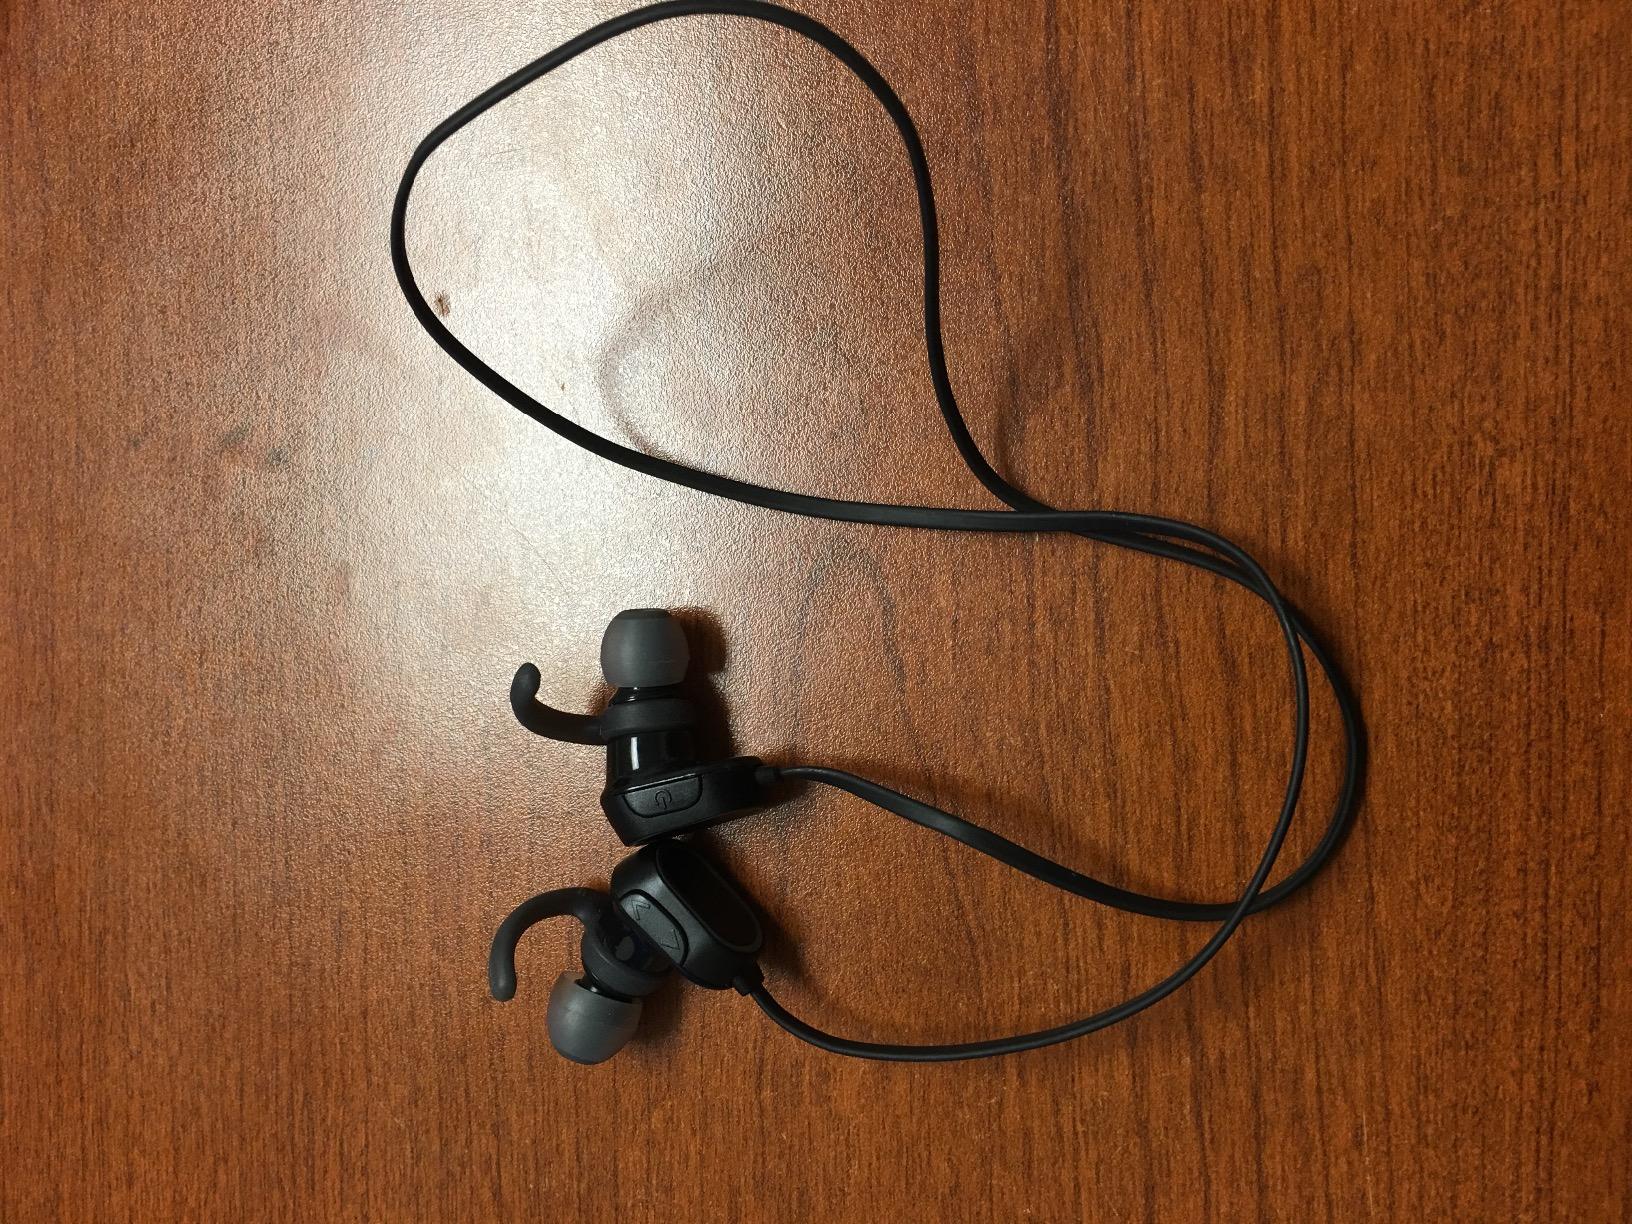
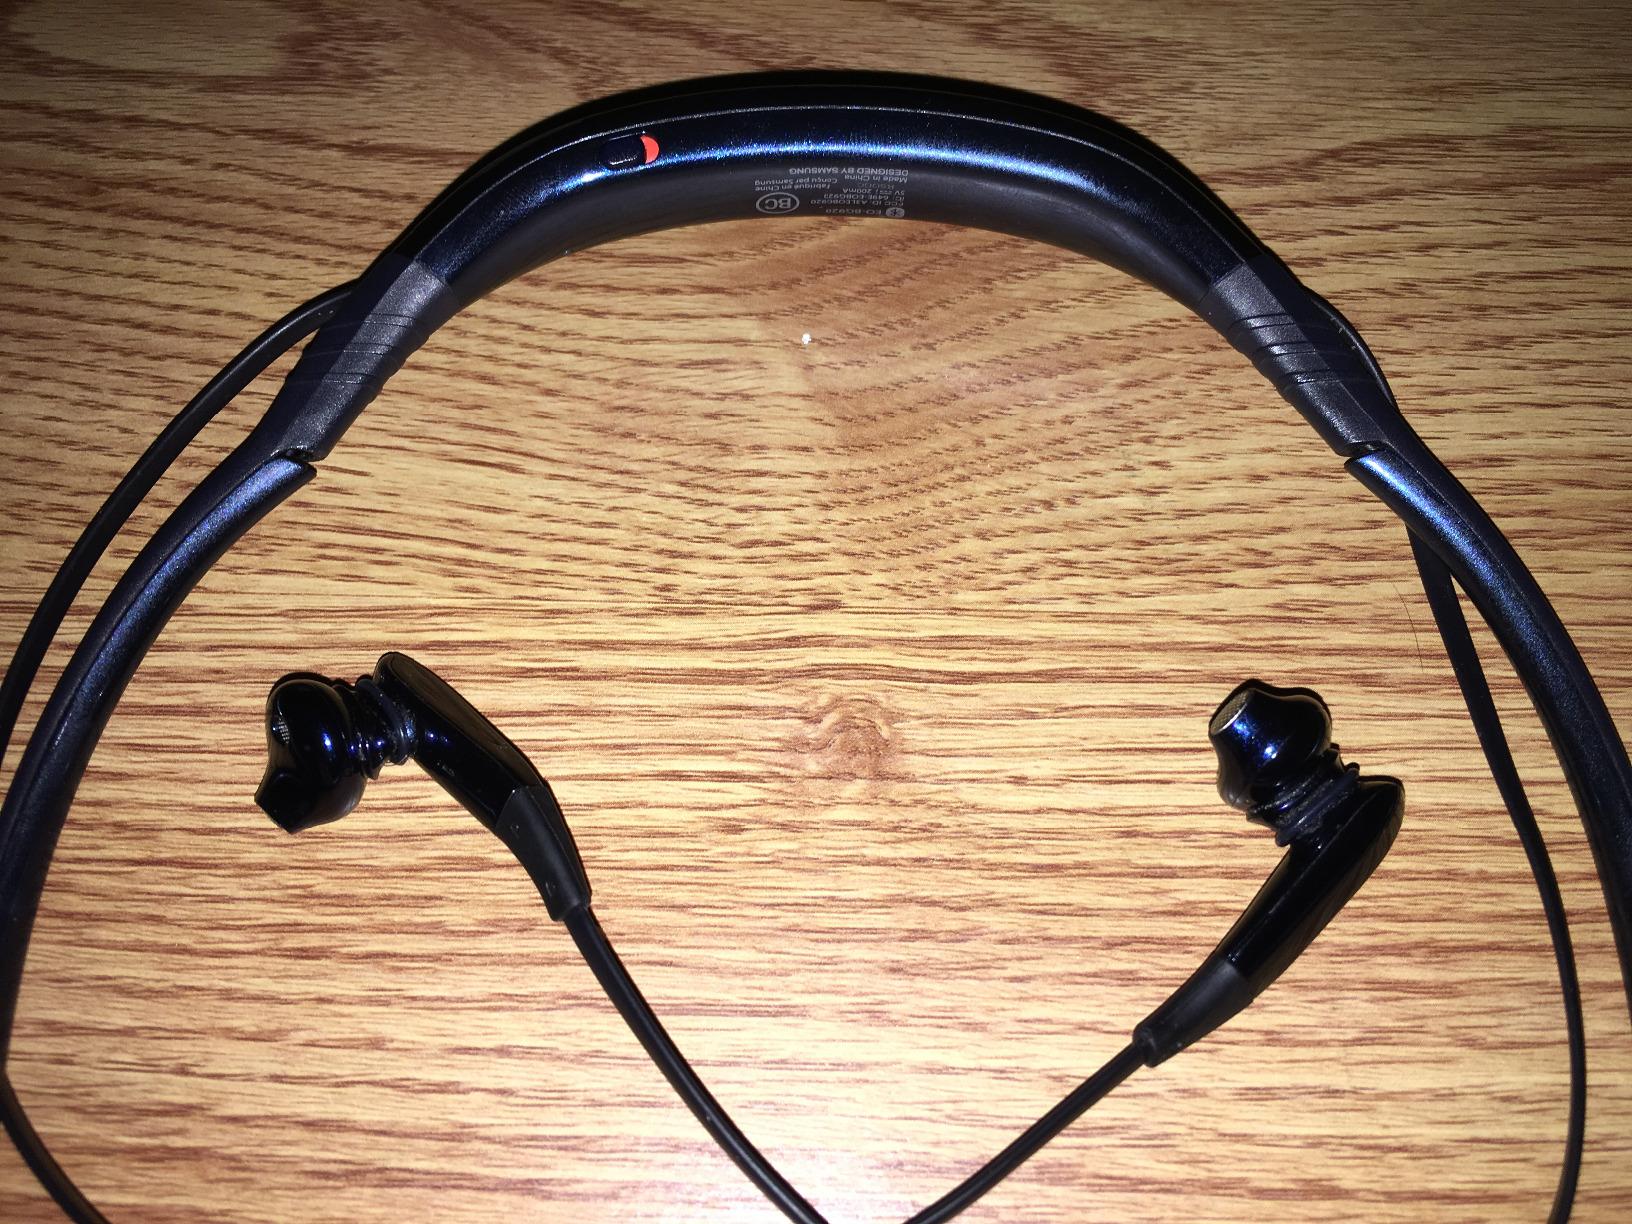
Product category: headphones
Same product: no